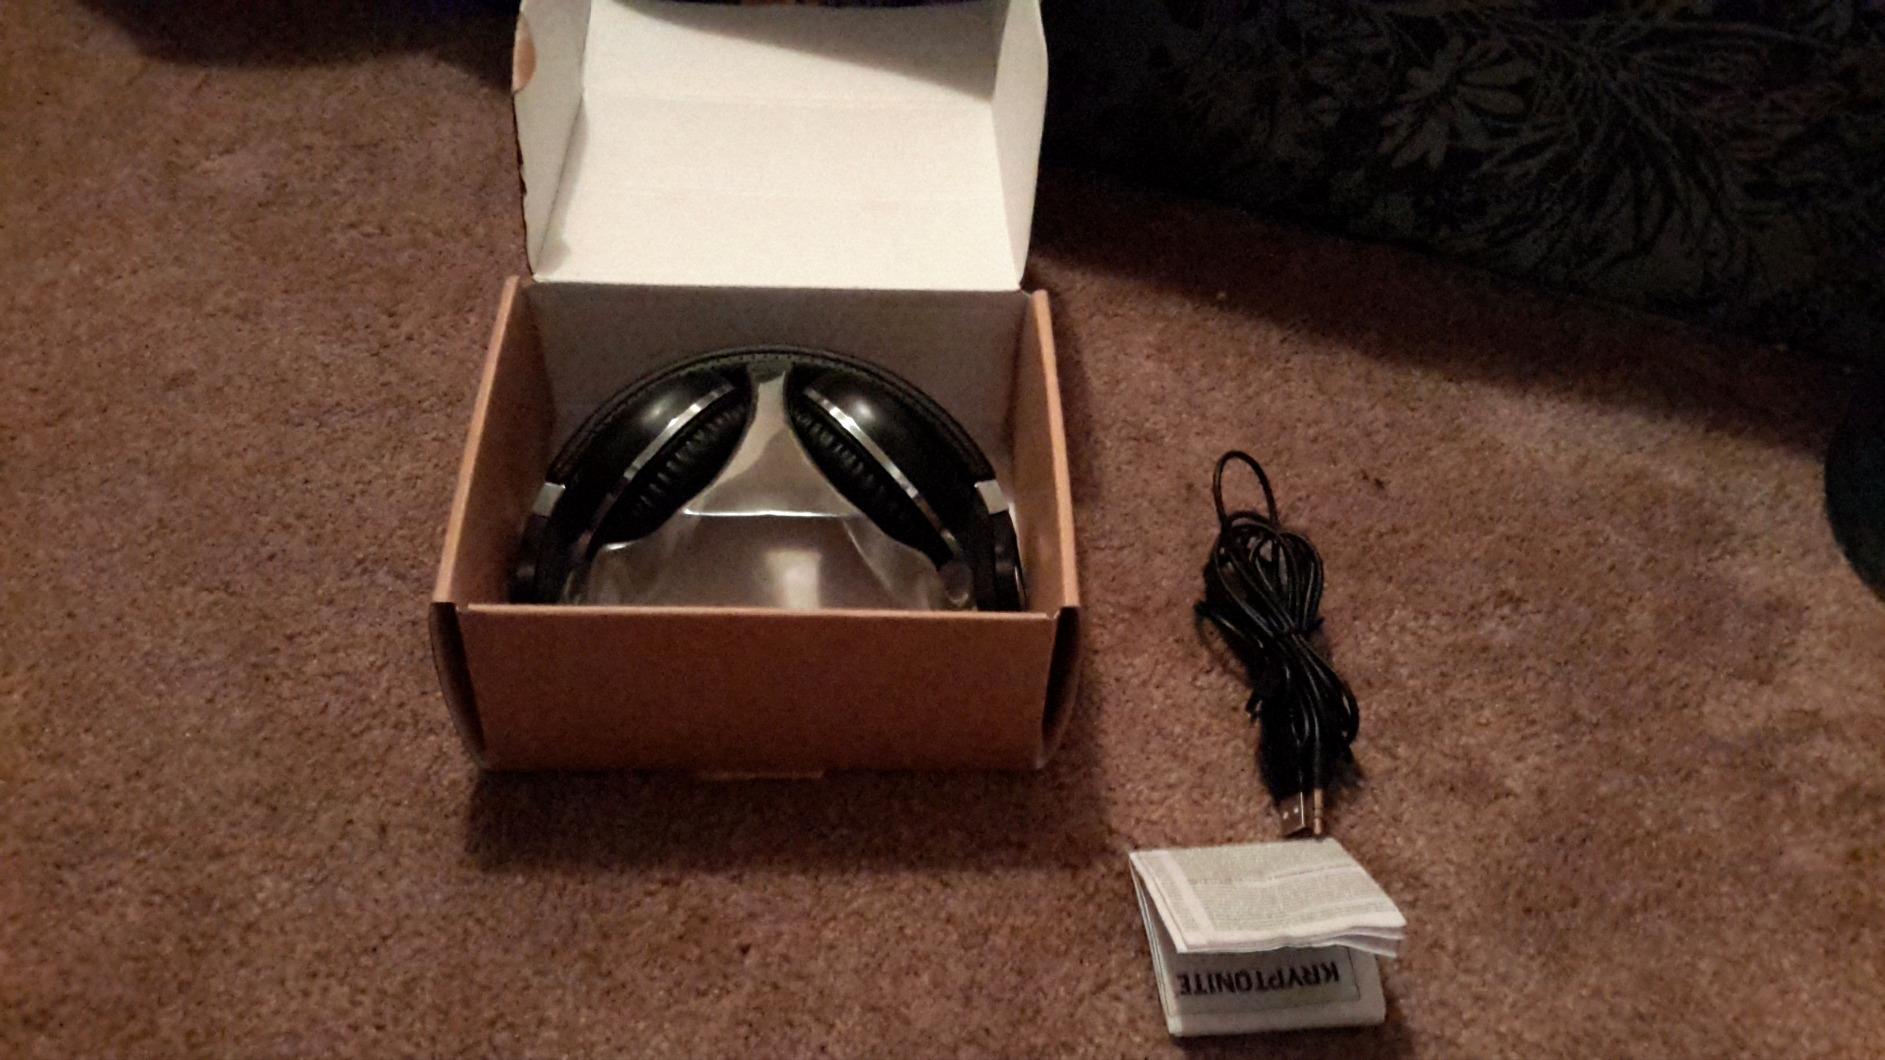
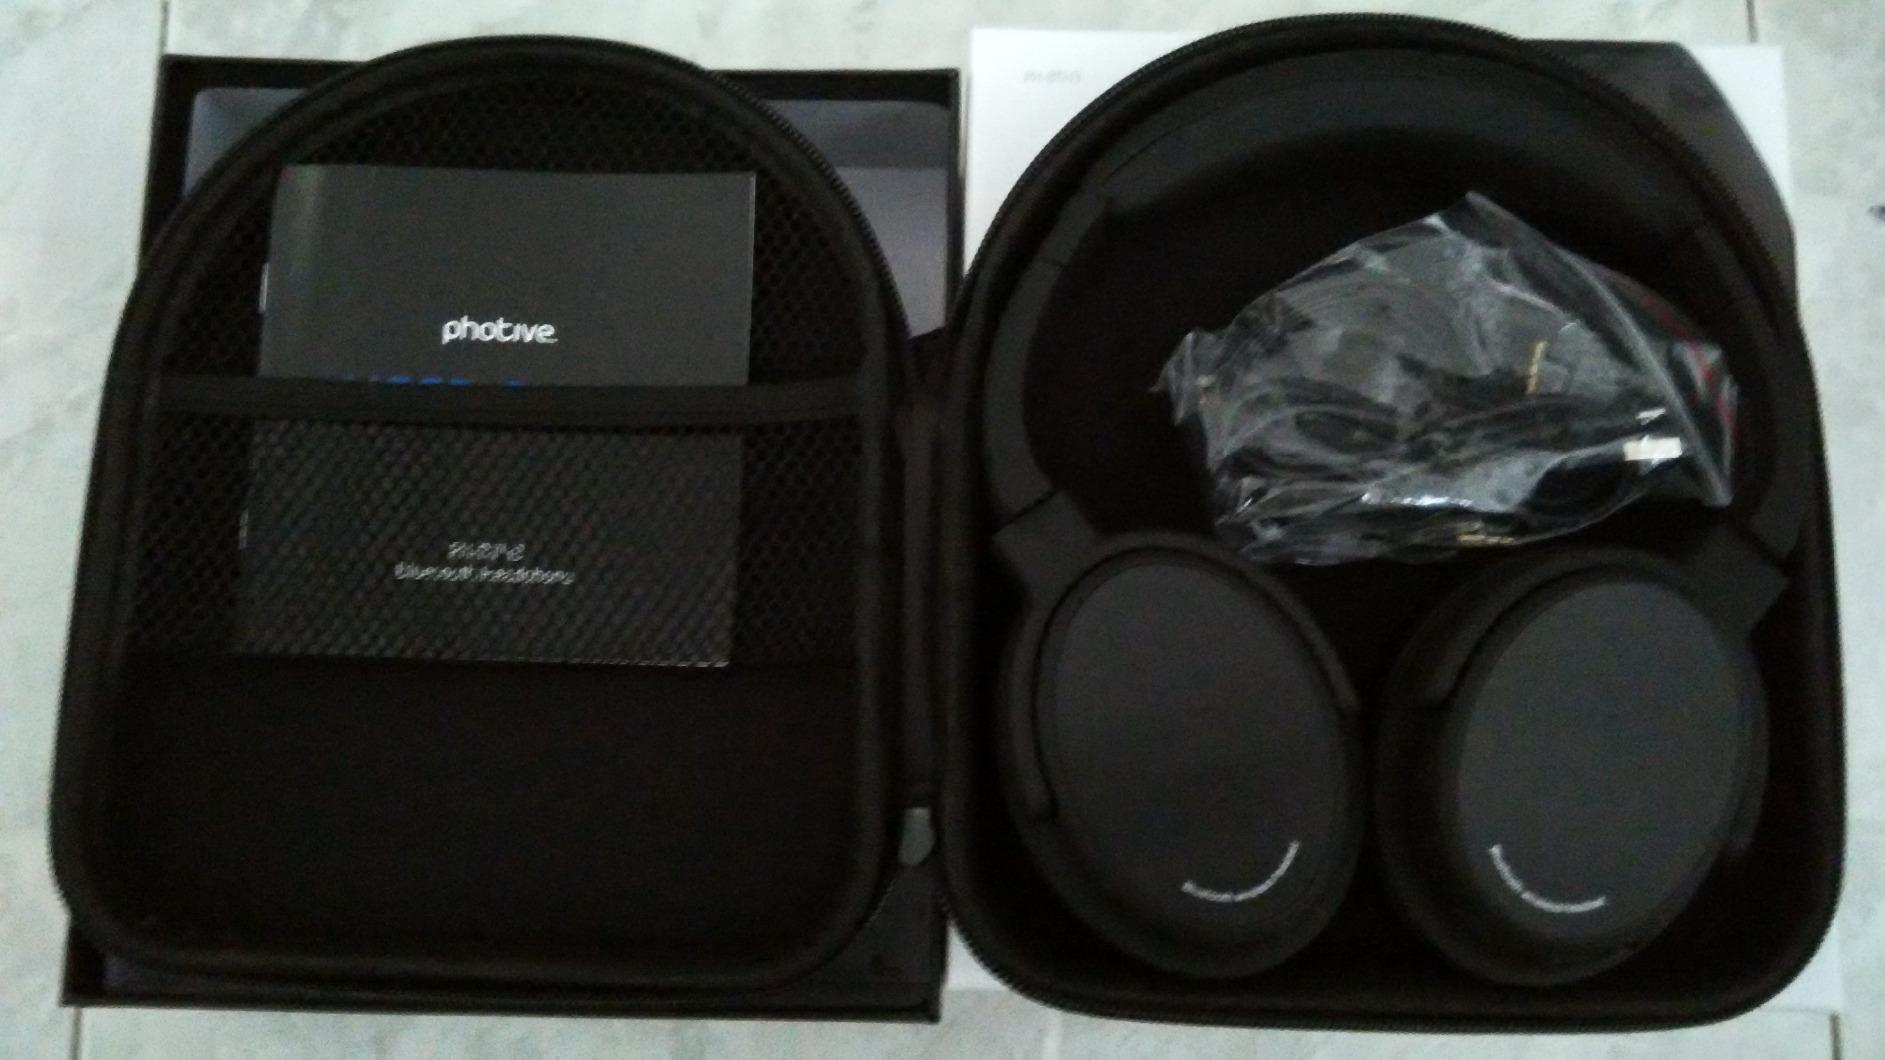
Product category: headphones
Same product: no